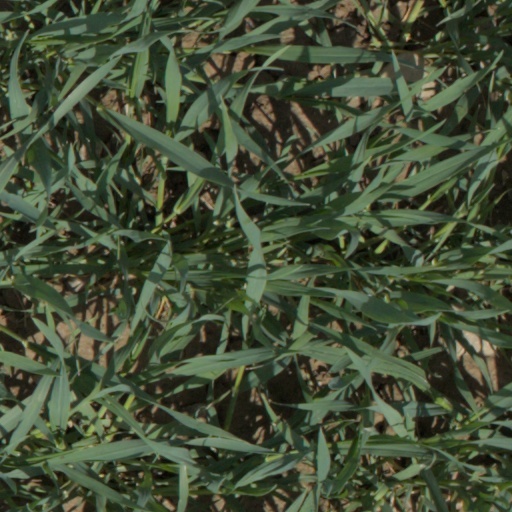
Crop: wheat